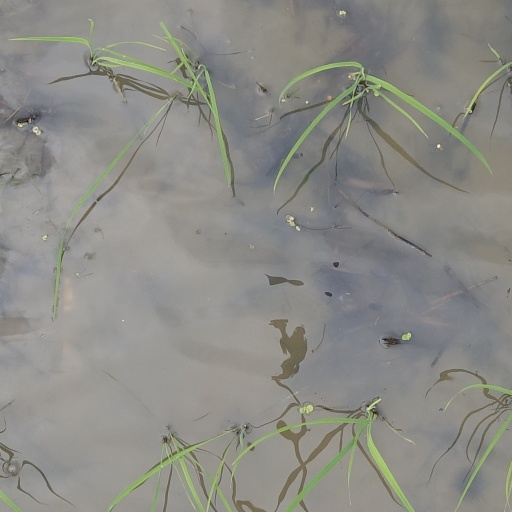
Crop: rice